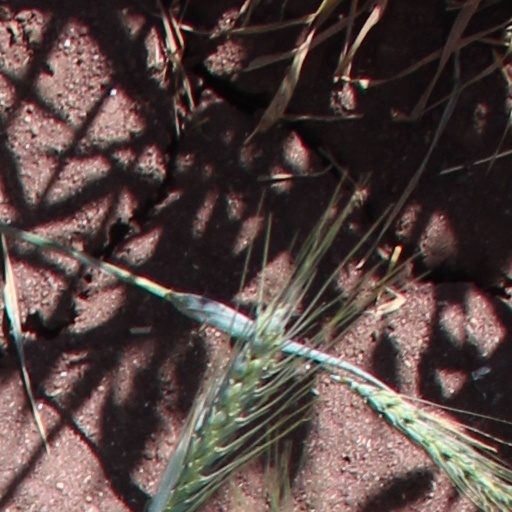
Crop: wheat